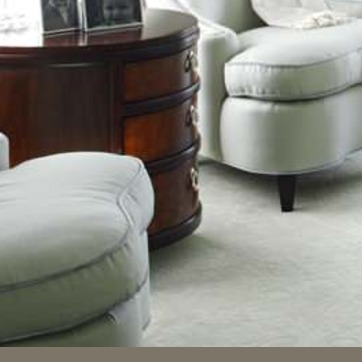
Material: wood